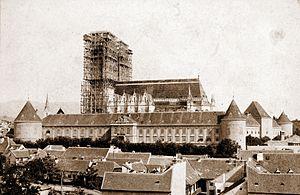
Ivan Standl, né le 27 octobre 1832 à Prague et mort le 30 août 1897 à Zagreb, fut l'un des premiers photographes professionnels de Zagreb, connu notamment pour son travail documentaire. Il est l'auteur du premier photobook croate, publié en 1870 et intitulé Fotografijske slike iz Dalmacije, Hrvatske i Slavonije.
La cathédrale Notre-Dame-de-l'Assomption, Saint-Étienne et Saint-Ladislas est la cathédrale catholique de la ville de Zagreb en Croatie. Elle est située dans la ville haute, au cœur du quartier de Kaptol.